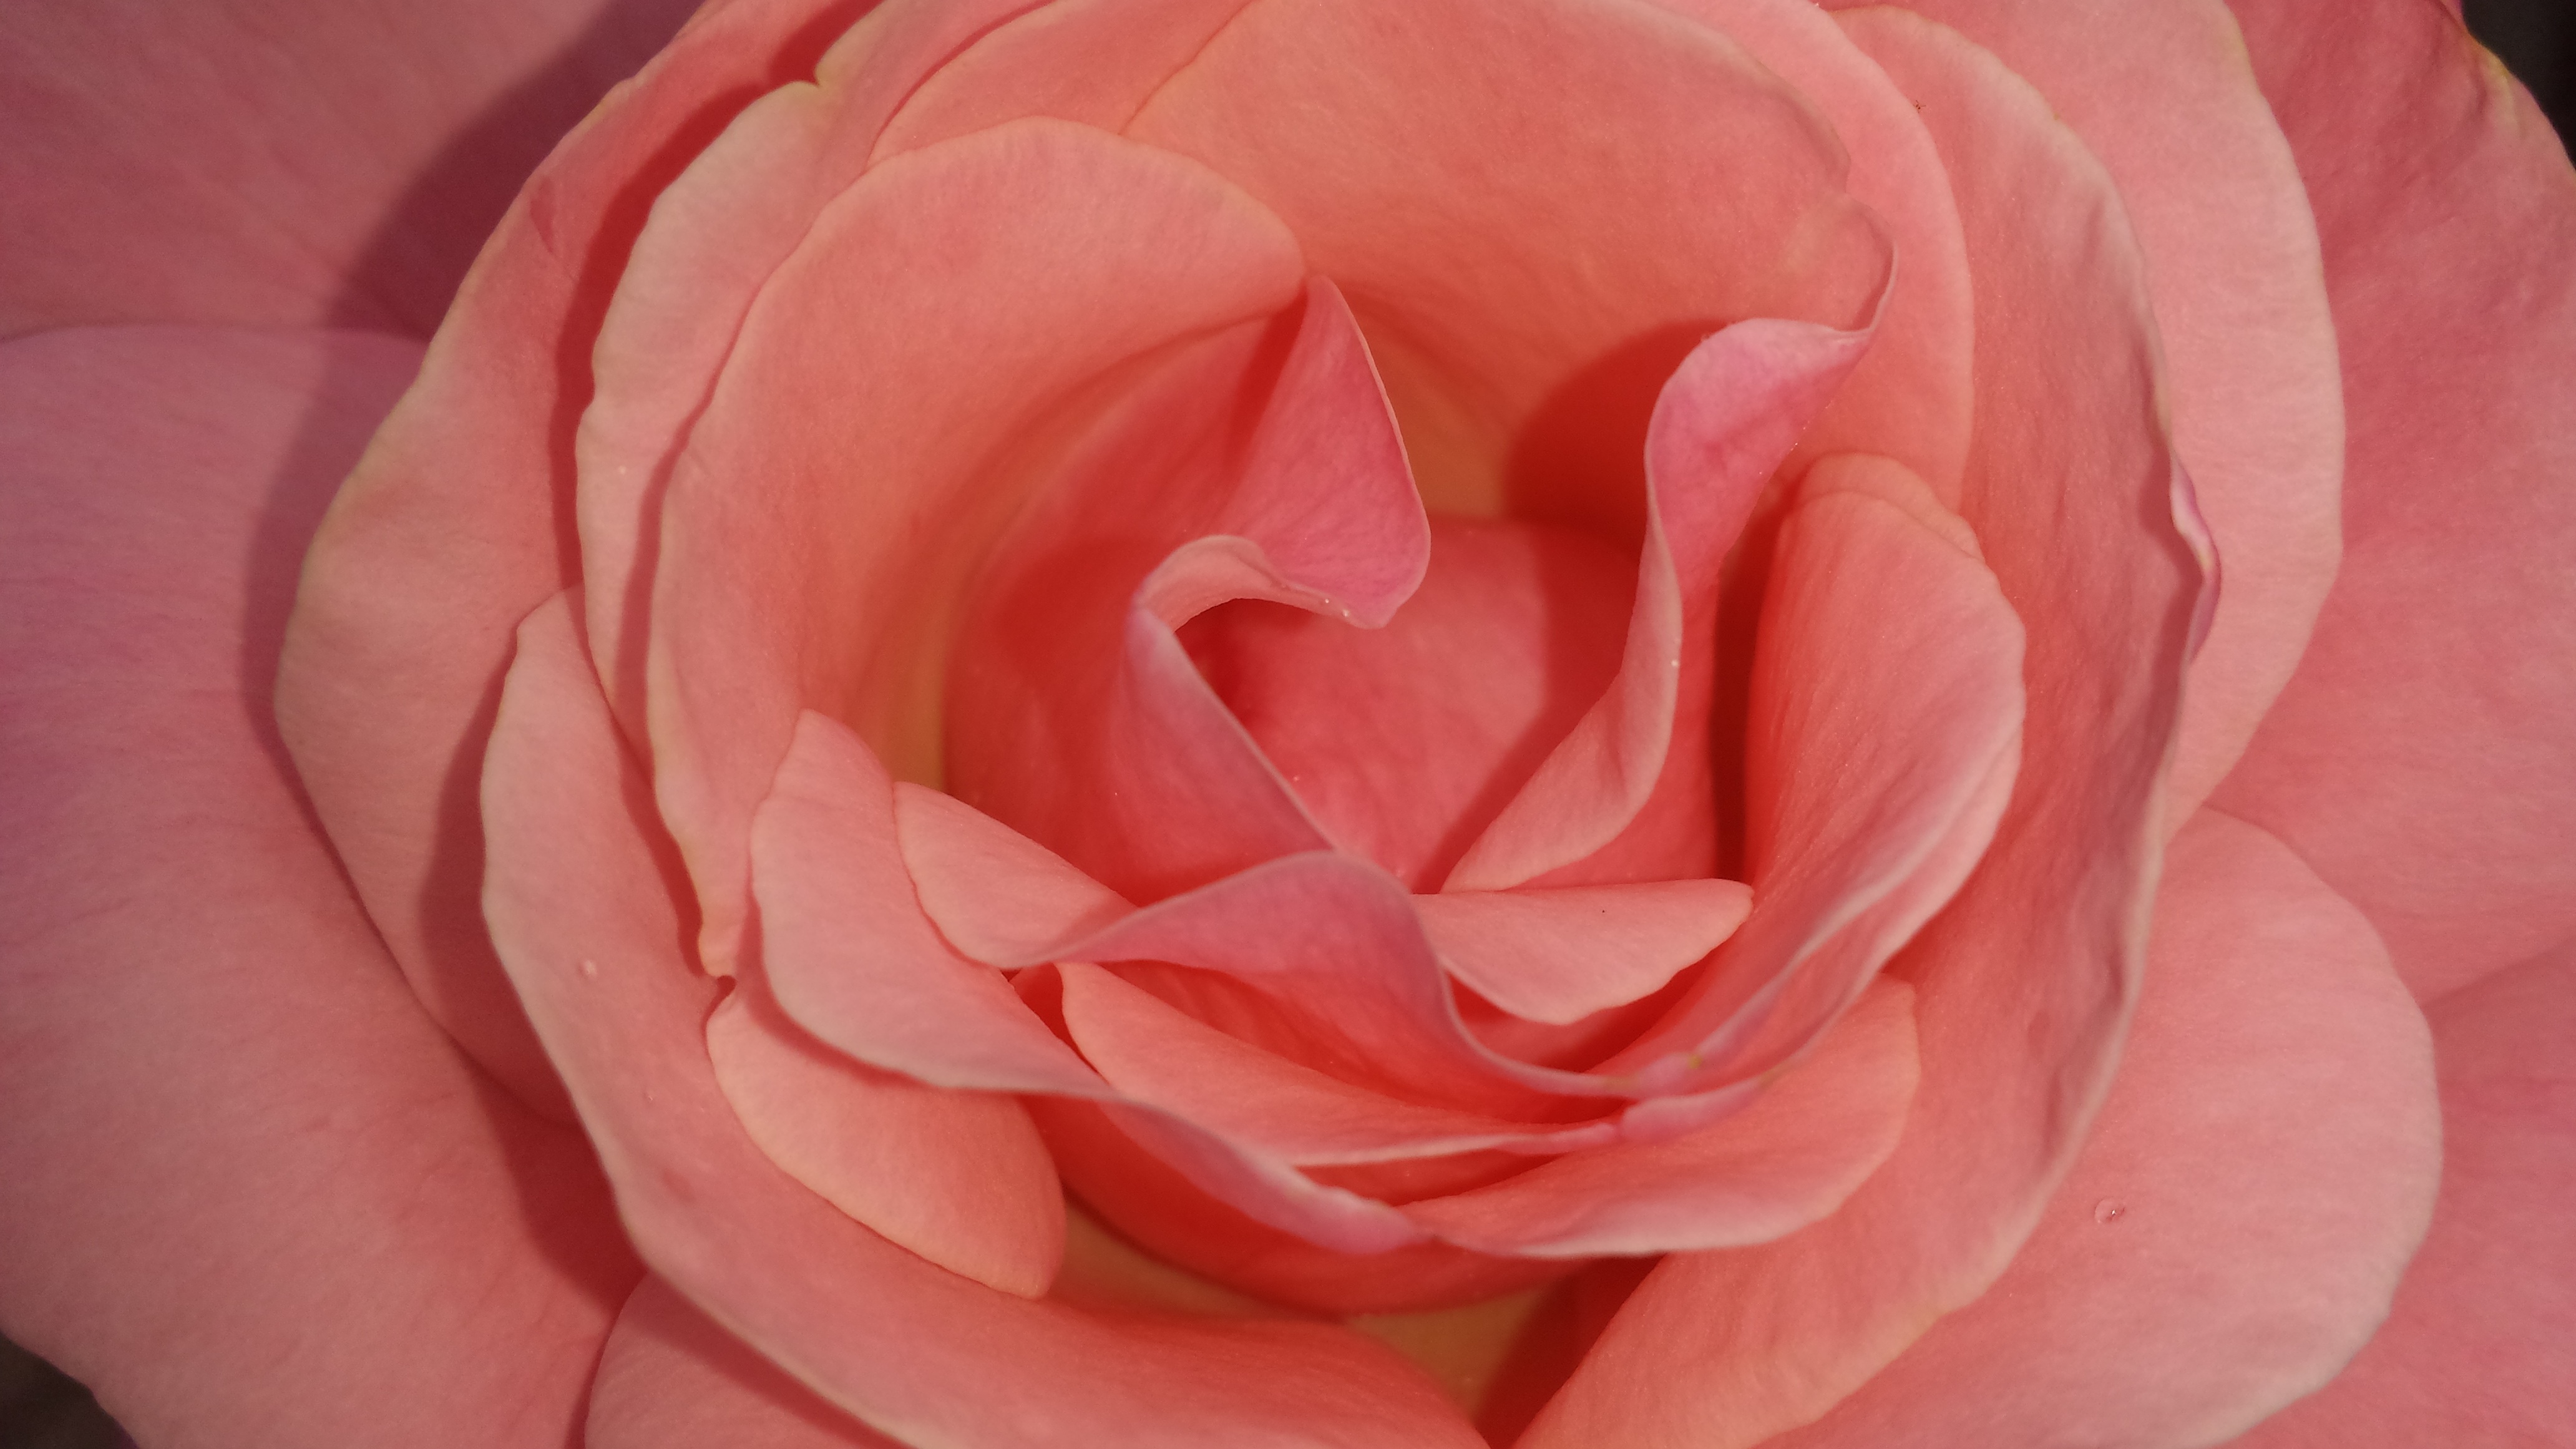
blossom, plant, flower, petal, bloom, rose, pink, floribunda, flowering plant, garden roses, rose family, land plant, rosa centifolia, rose order